Raymond Nonnatus

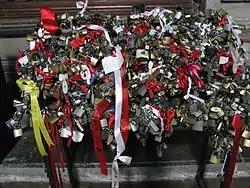
Altar of Saint Raymond Nonnatus, Metropolitan Cathedral, Mexico City

Due to the story of his own birth, Raymond quickly became widely invoked by women facing childbirth.